Andreas Moe (politician)

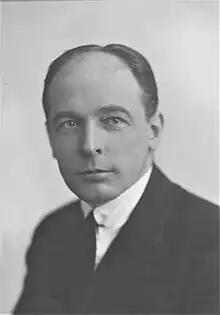
Andreas Moe, 1930

Andreas Moe (3 October 1883 – 7 July 1956) was a Norwegian merchant and politician for the Conservative Party.